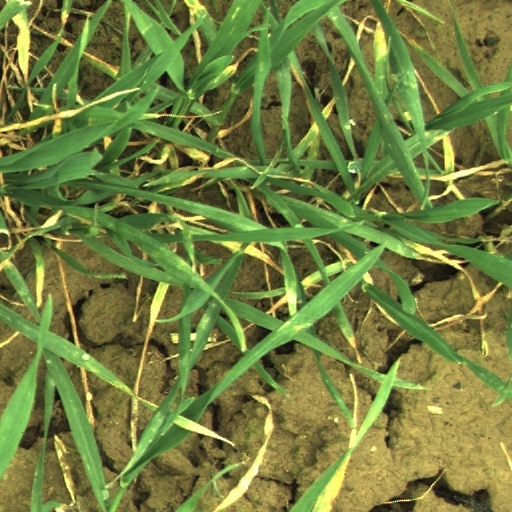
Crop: wheat